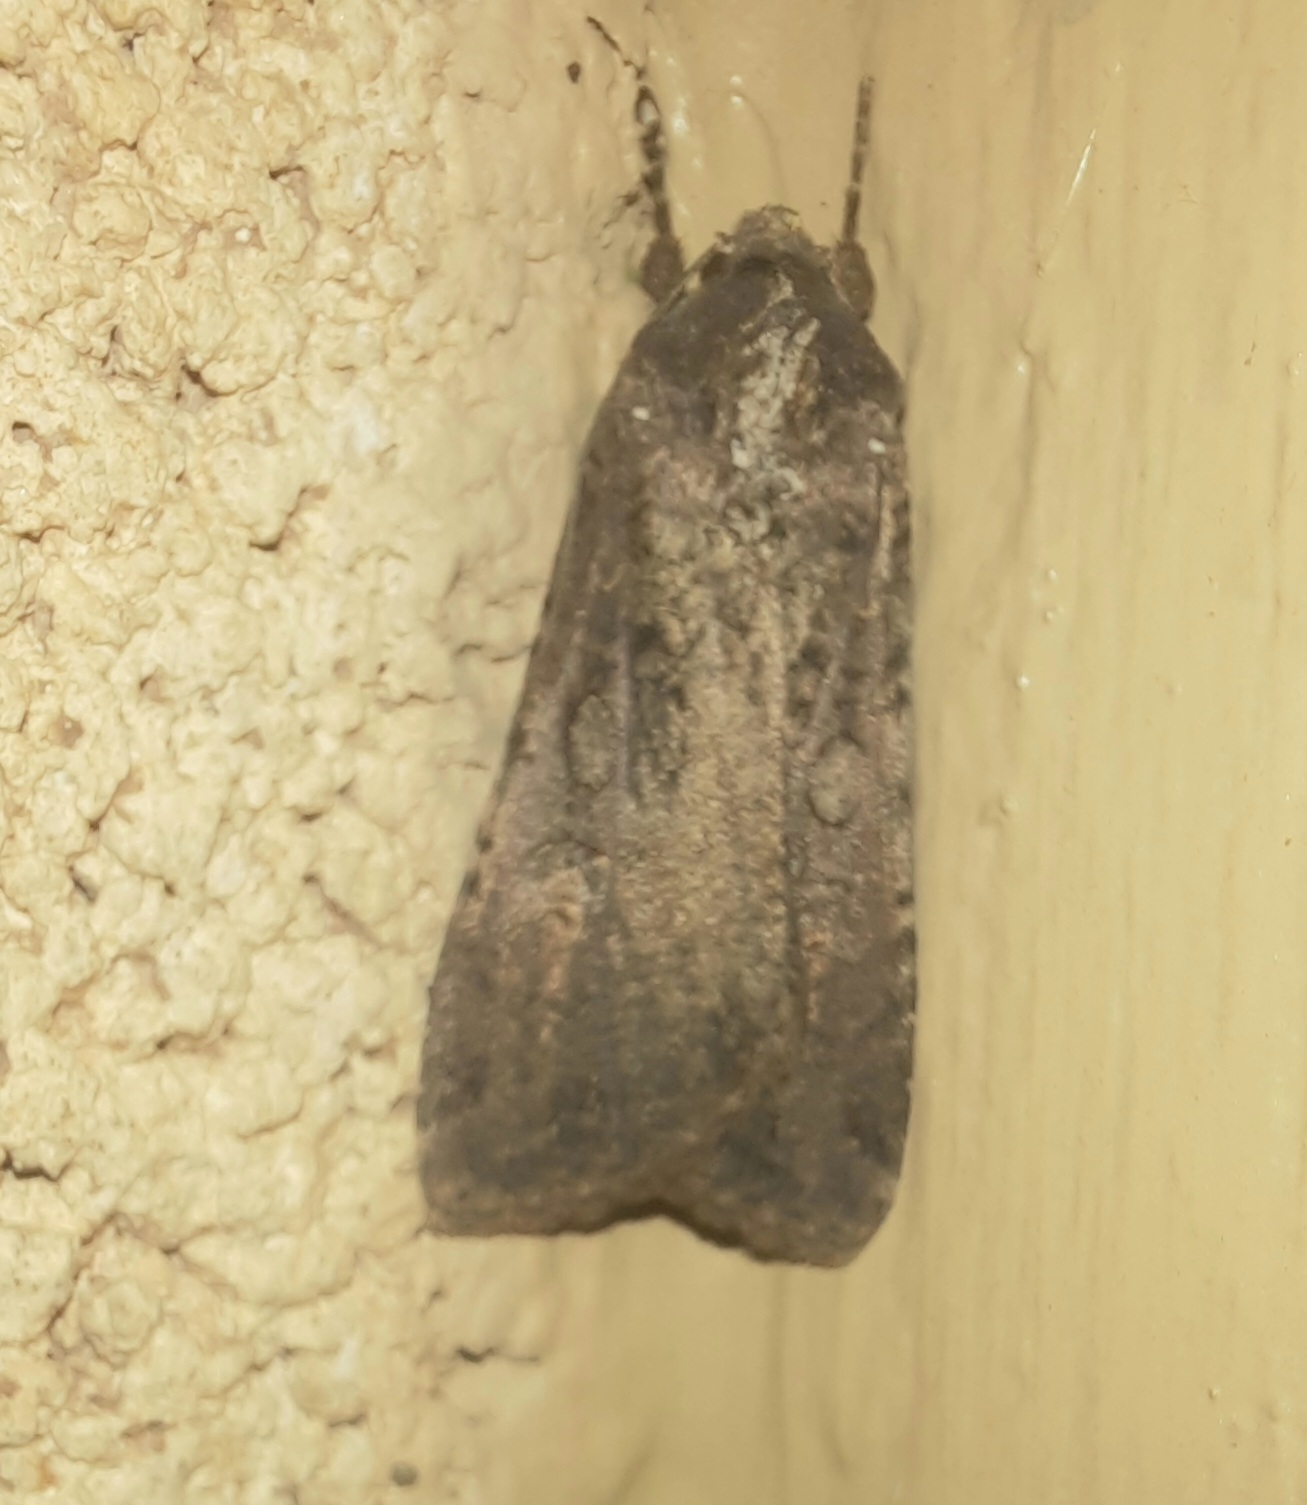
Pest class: cutworms